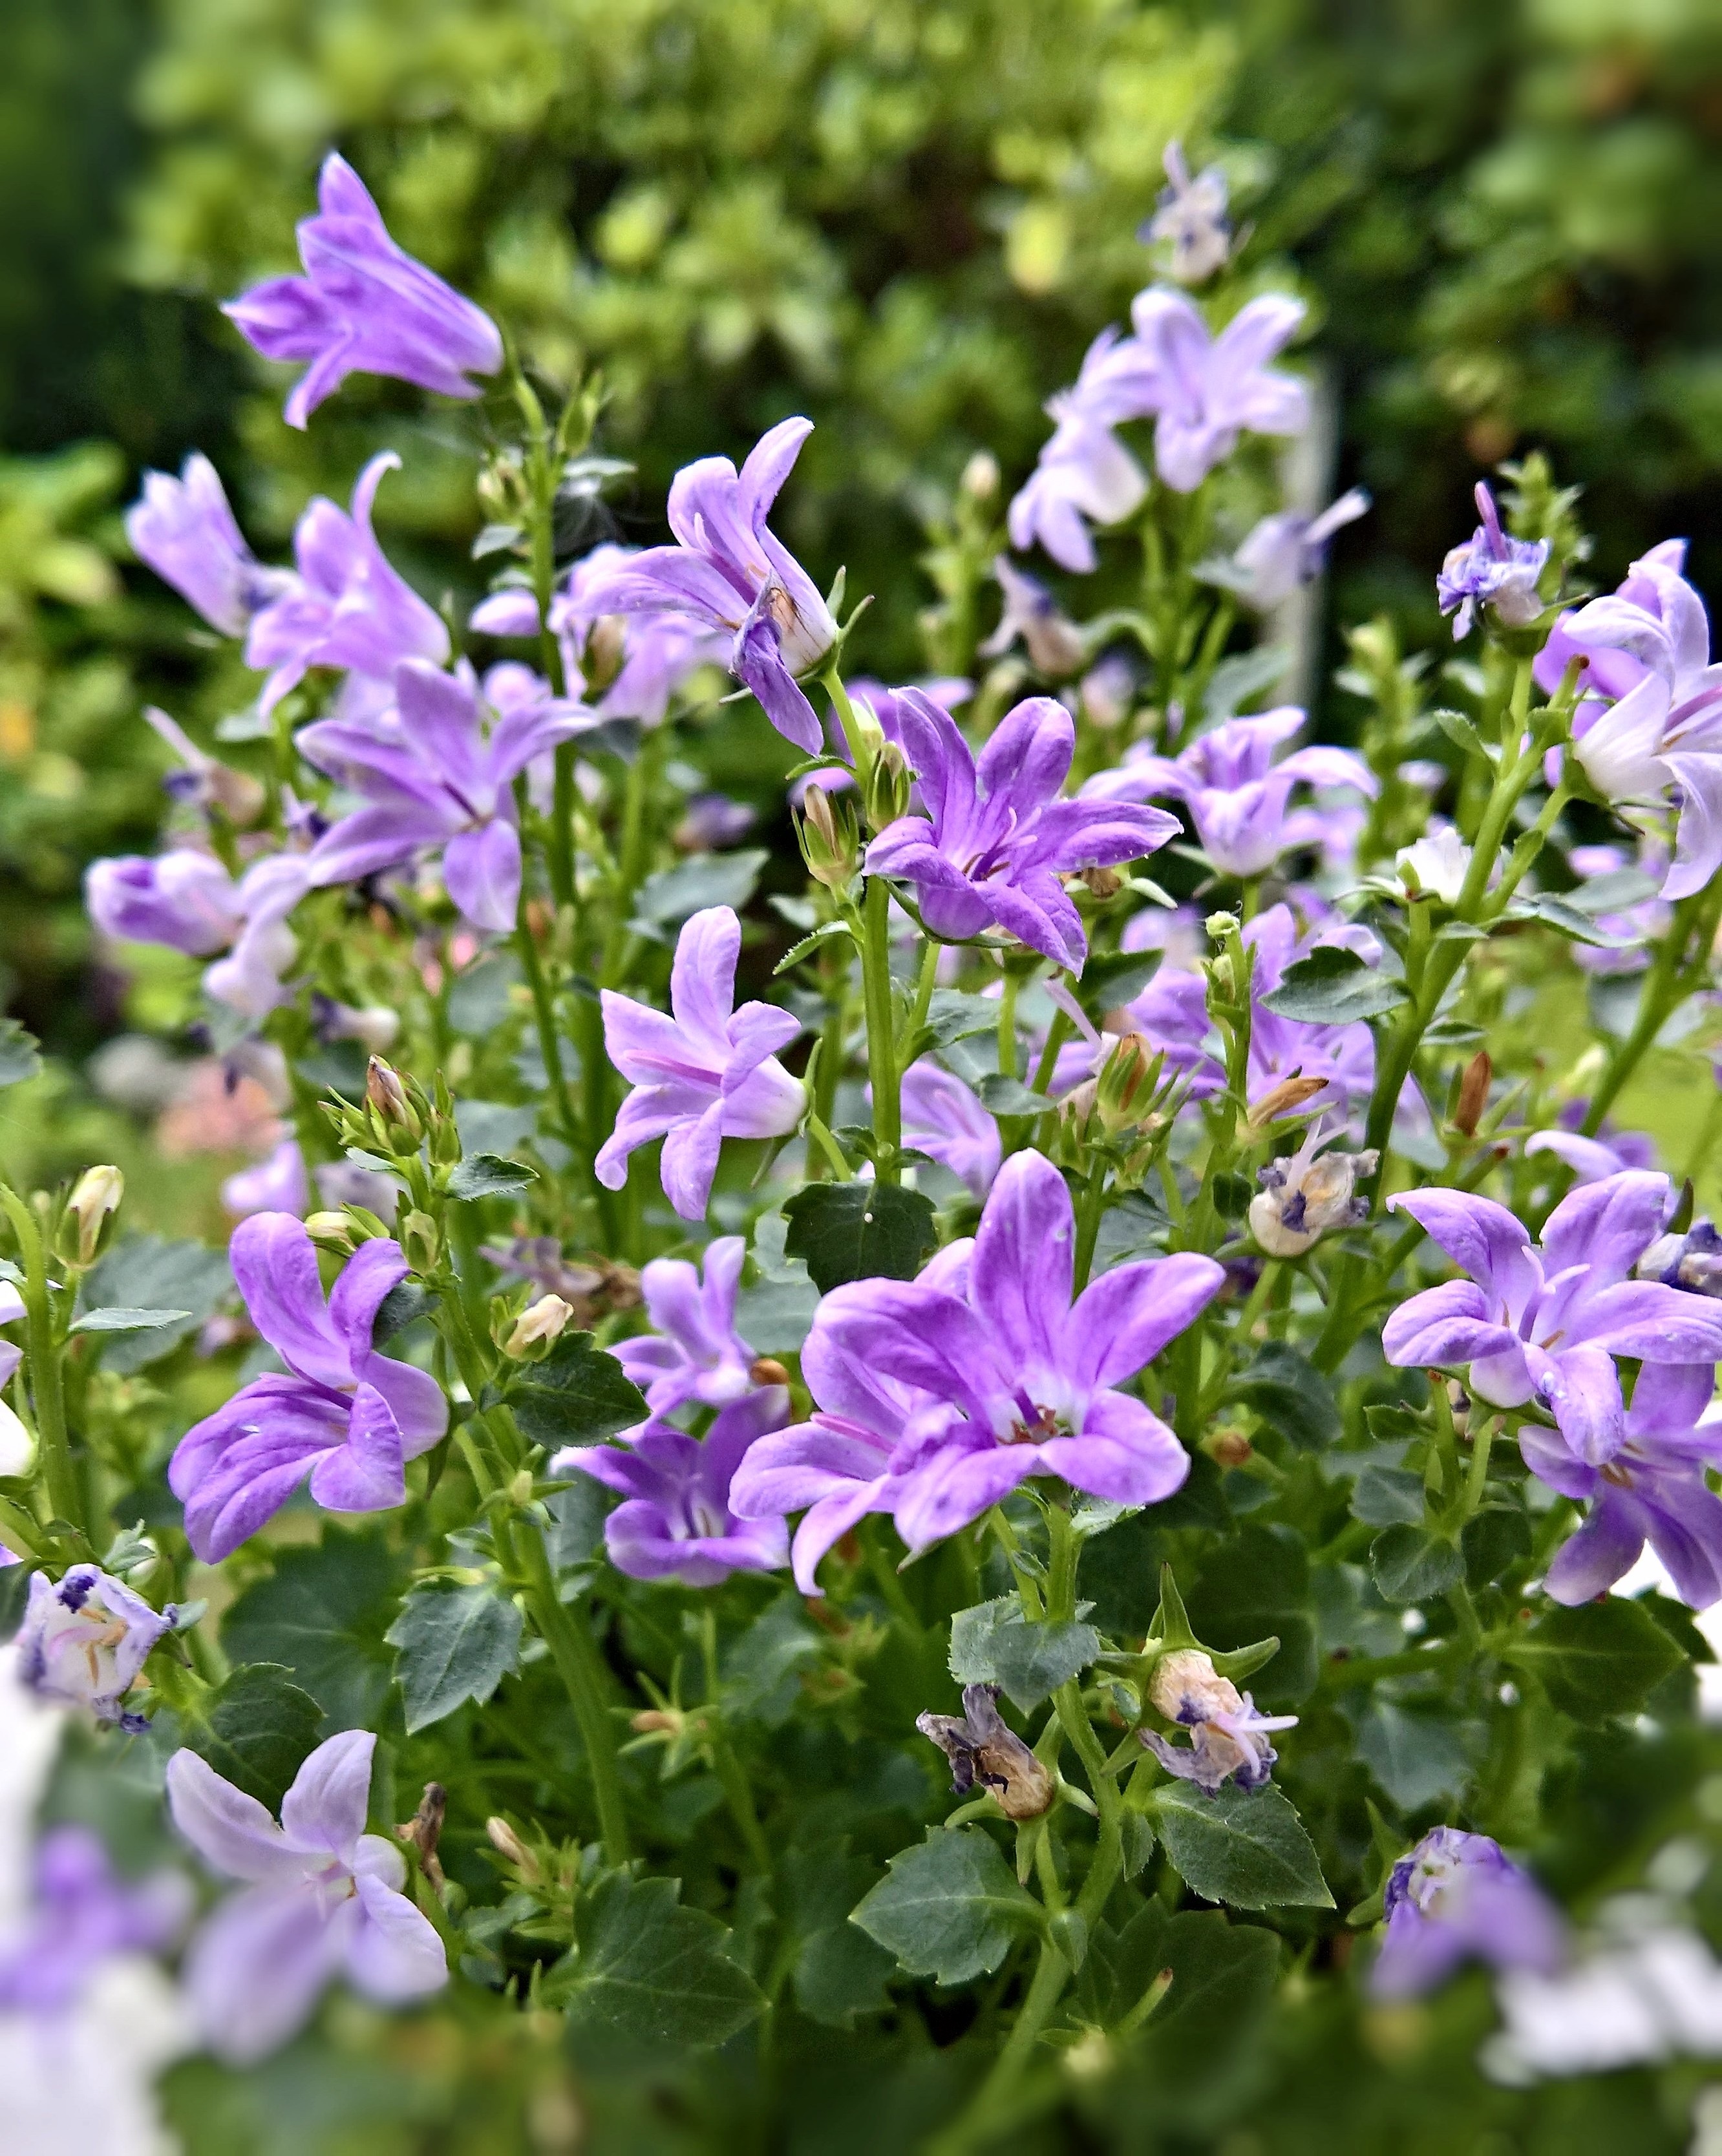
blossom, plant, meadow, flower, bloom, herb, blue, wildflower, violet, petite, campanula, bellflower, flowering plant, bellflower family, annual plant, land plant, colorado blue columbine, dame's rocket